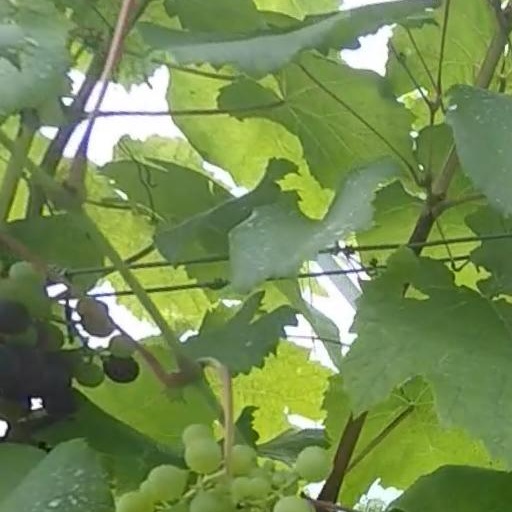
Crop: grape